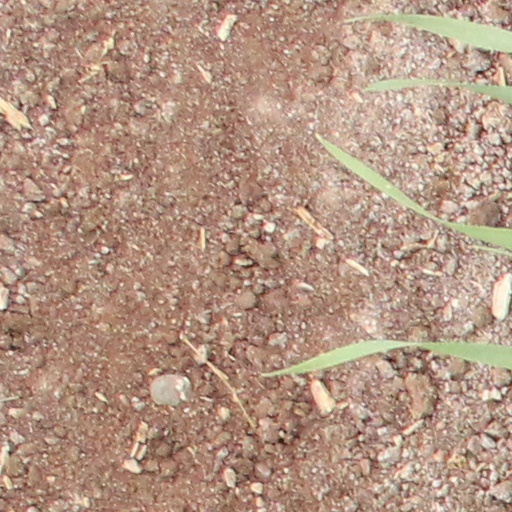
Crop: wheat